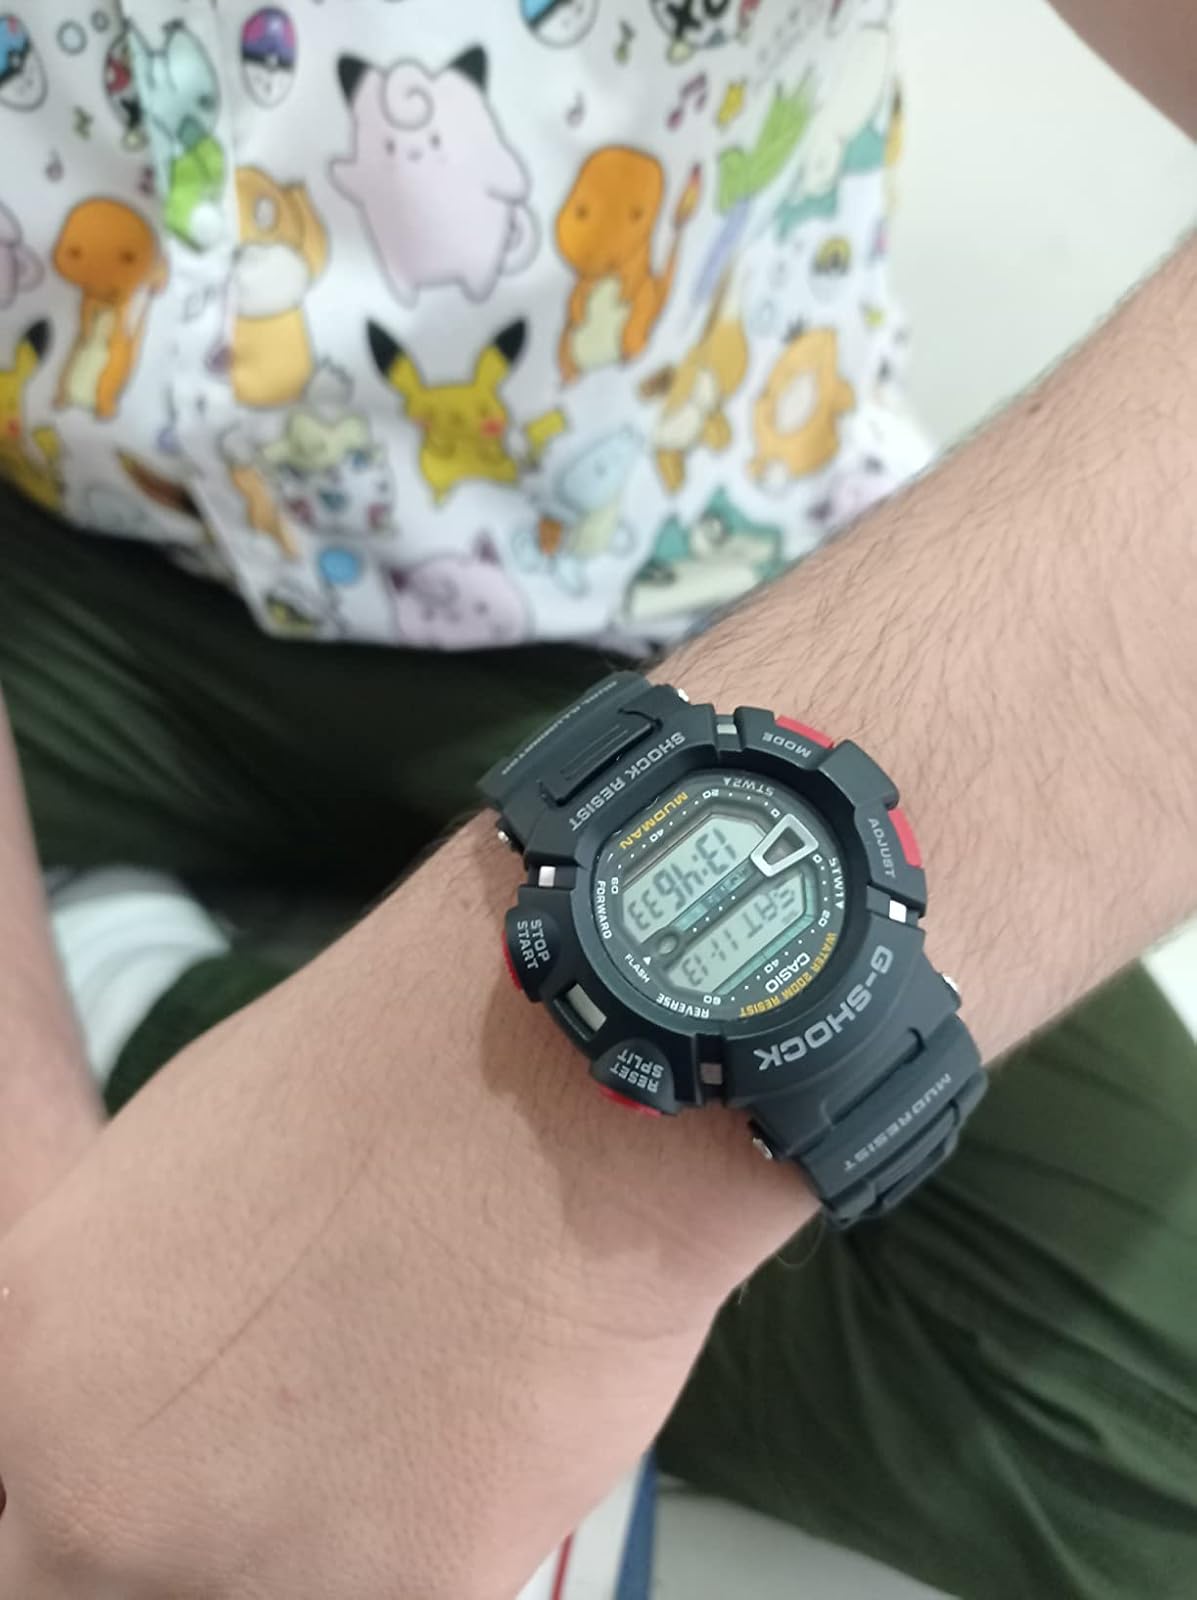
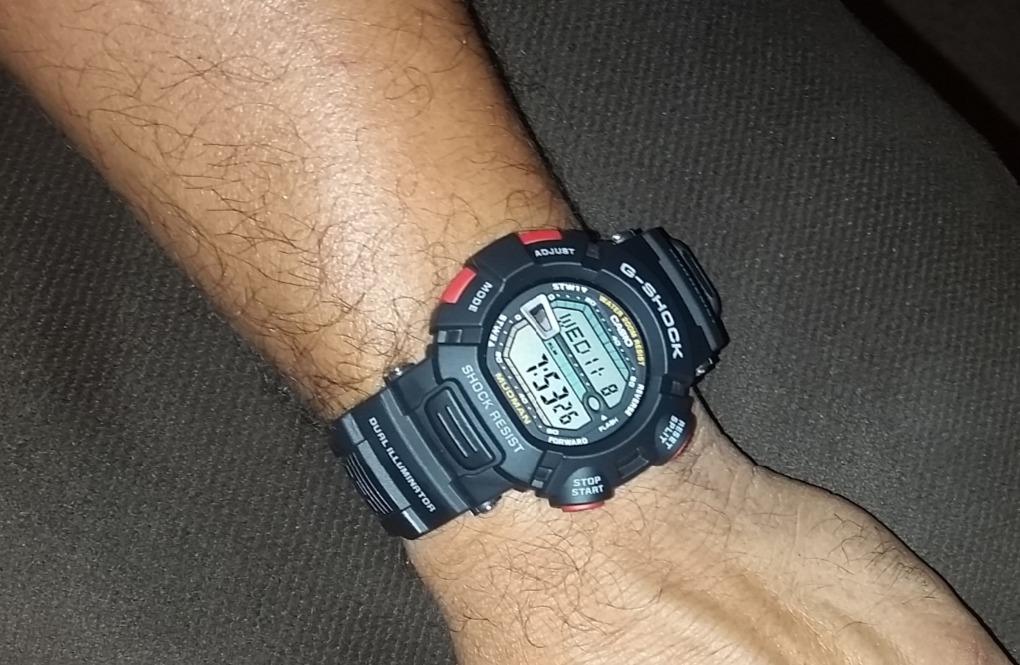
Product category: accessories_watch
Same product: yes